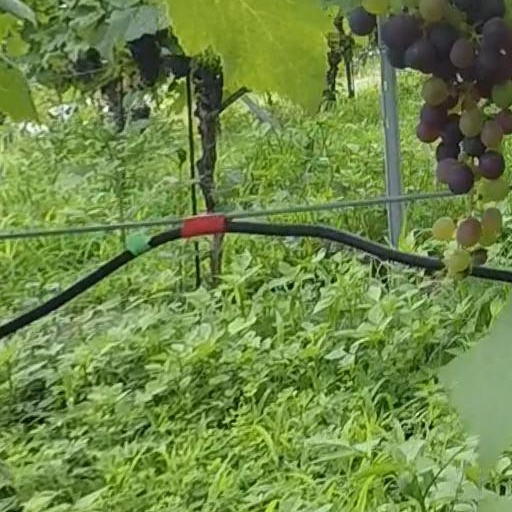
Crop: grape